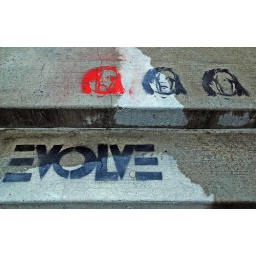
Evolve some more- on the sidewalk beside the wall version.